Symphony, K. Anh. C 11.18

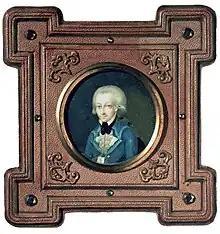
1773 miniature of Mozart

The Symphony in A minor, "Odense", K. Anh. 220/16a/Anh.C 11.18, was formerly attributed to Wolfgang Amadeus Mozart.